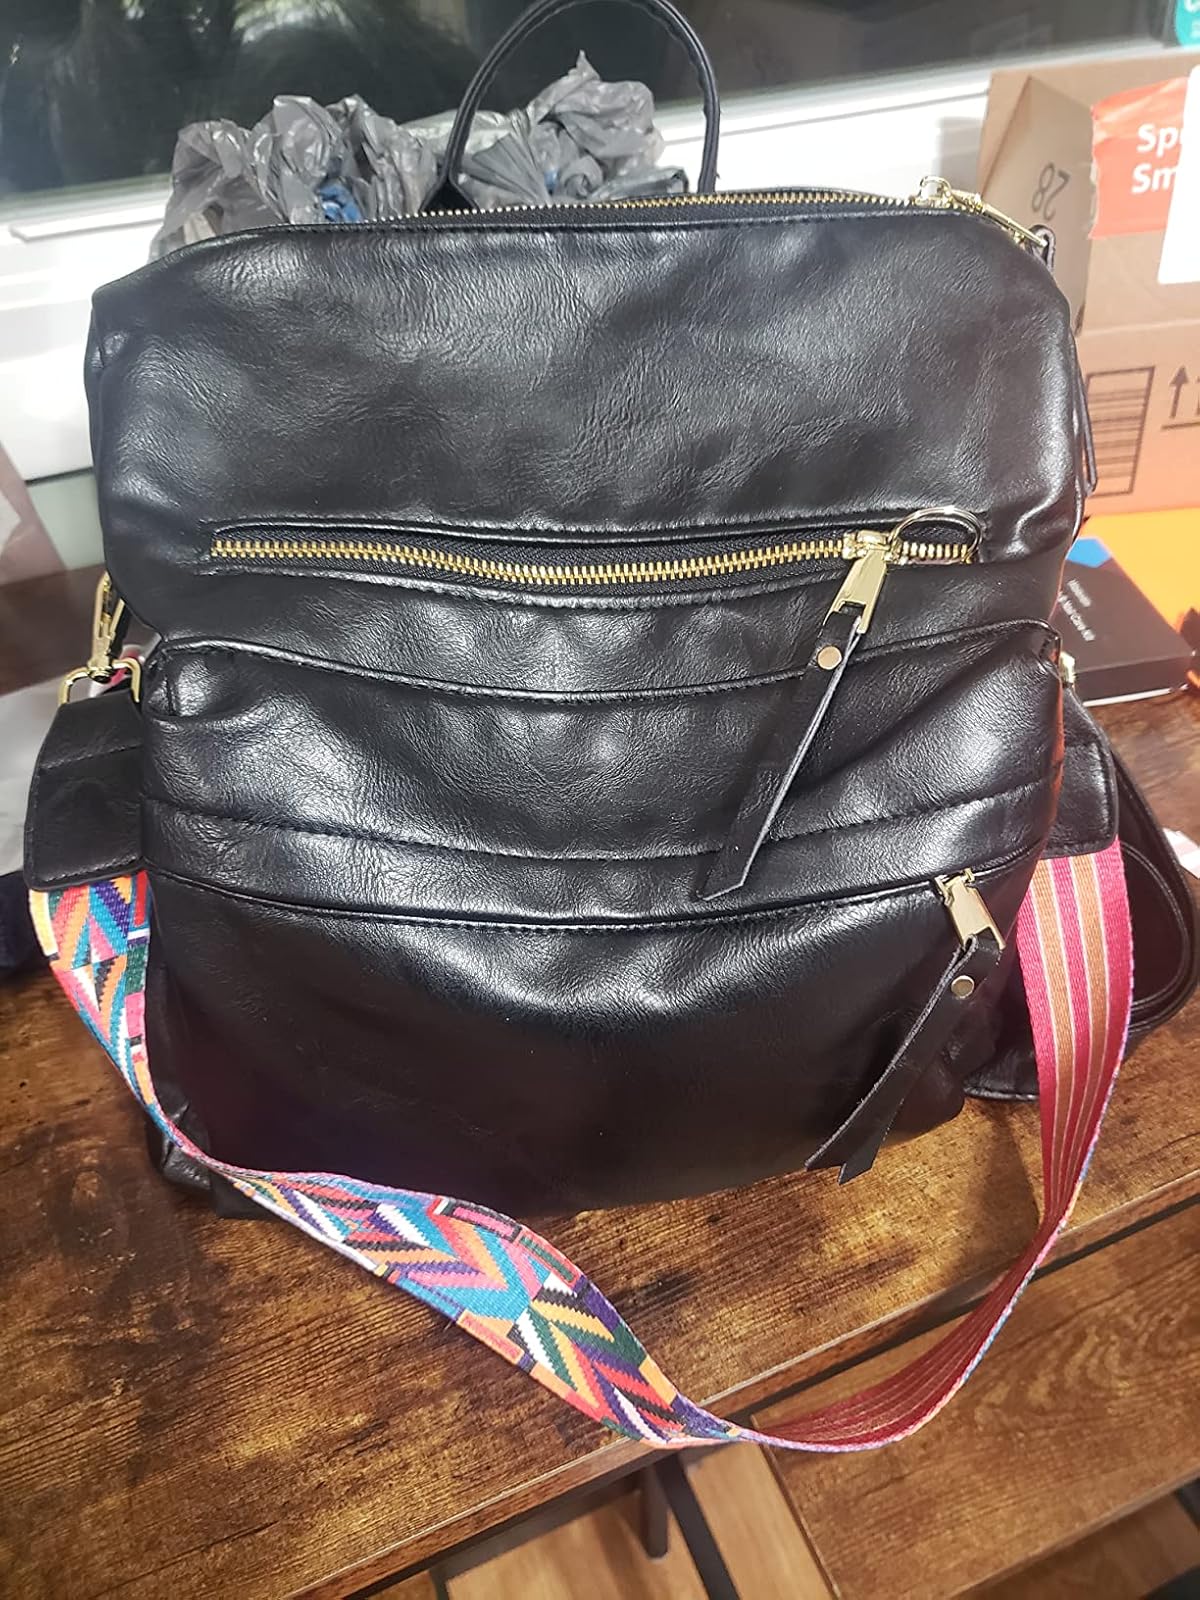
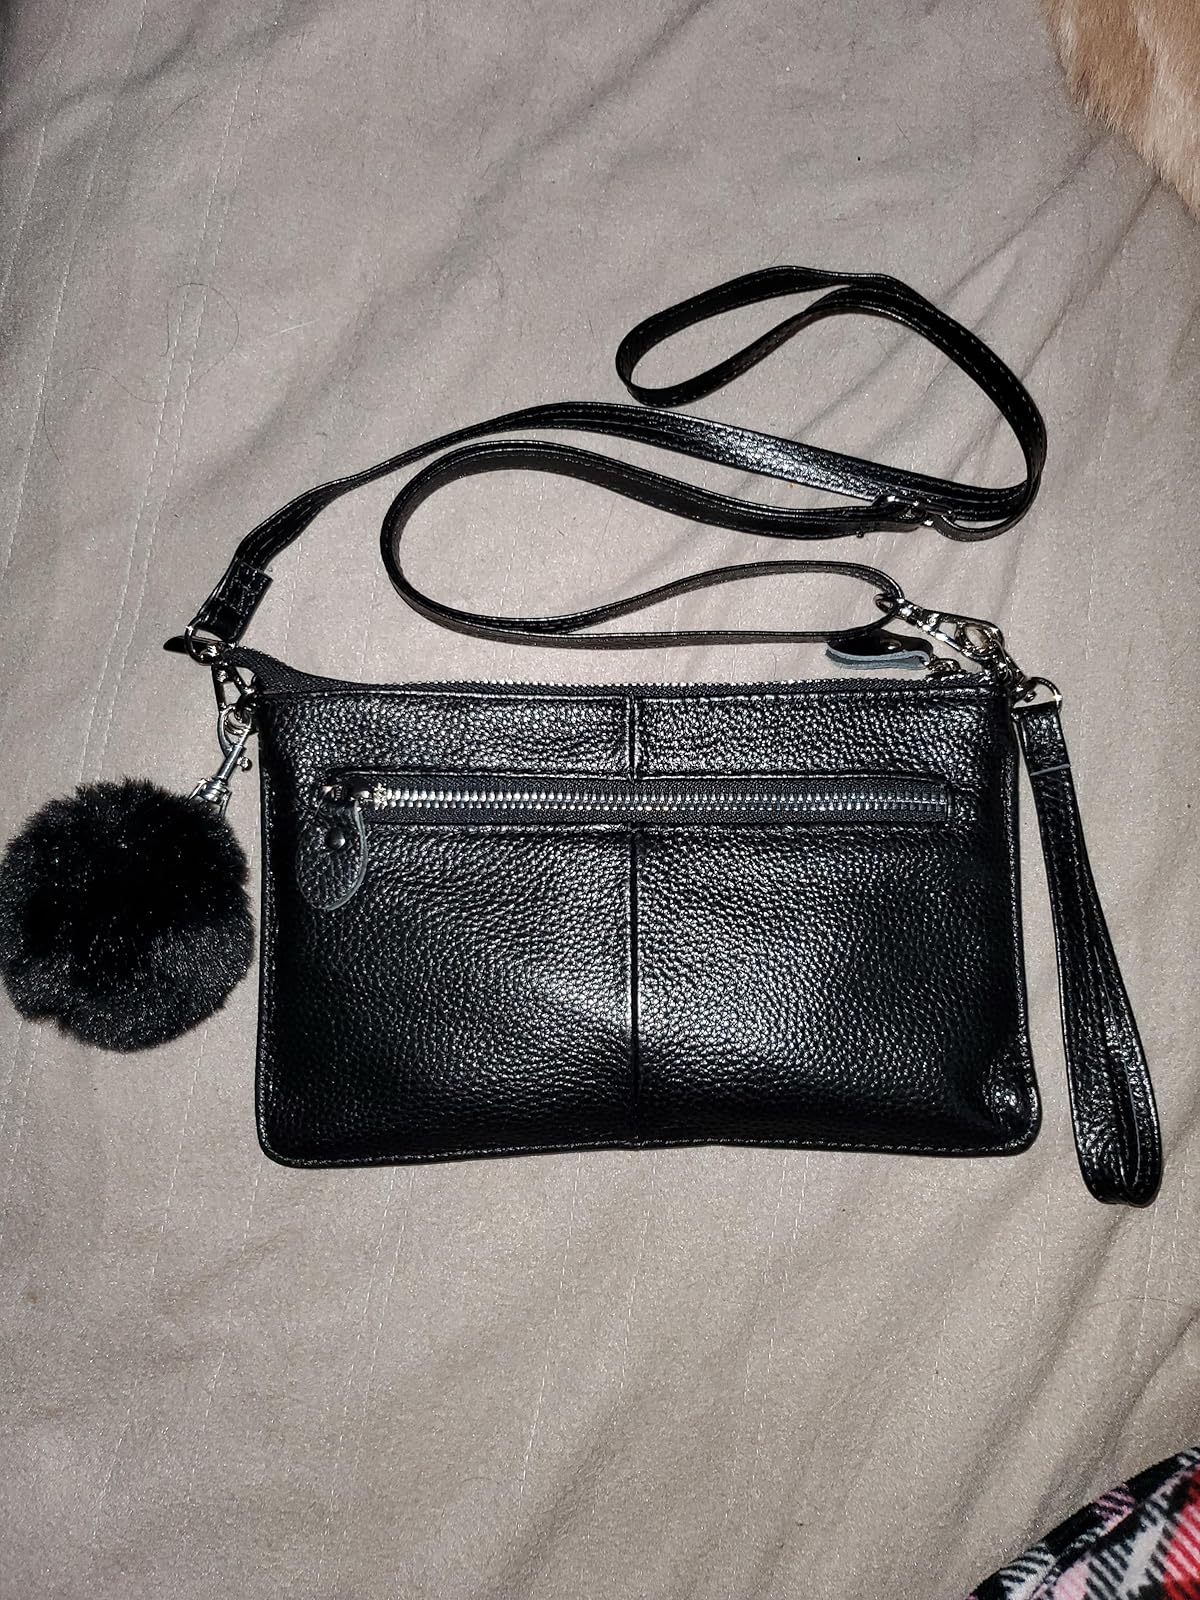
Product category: accessories_handbag
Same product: no